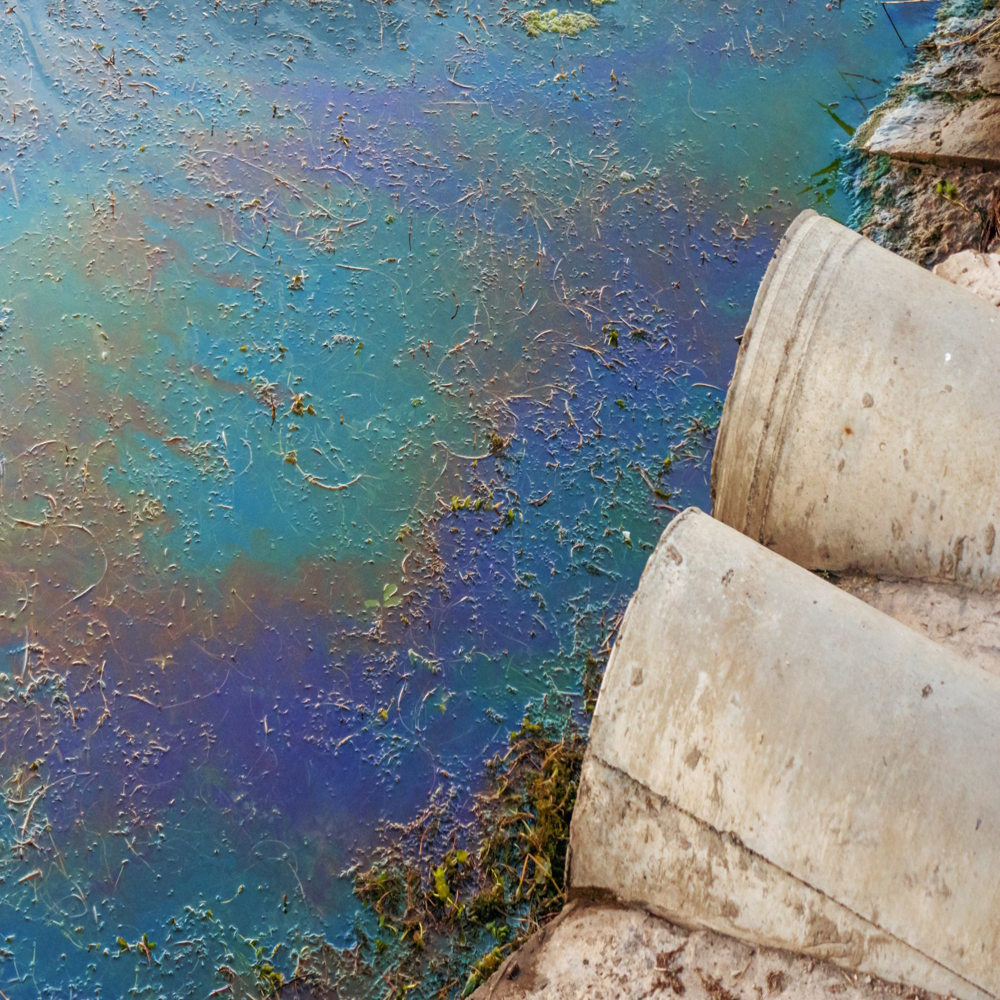
Body of water present: yes
Land polluted: no
Water polluted: yes
Pollution percentage: 100%